Havana Biennial

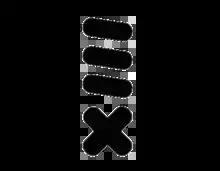

The 2018 Bienal was canceled due to impact of Hurricane Irma and rescheduled for April 12 - May 12 2019